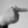
ASL letter: T